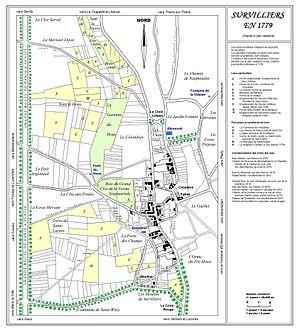
Plan de Survilliers en 1779, d'après le premier plan cadastral de 1779, avec lieux-dits et noms des chemins
Survilliers est une commune française située dans le canton de Goussainville, dans le département du Val-d'Oise en région Île-de-France. Elle appartient à l'unité urbaine de Fosses et à l'aire urbaine de Paris.